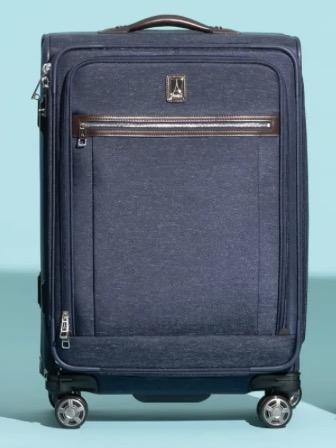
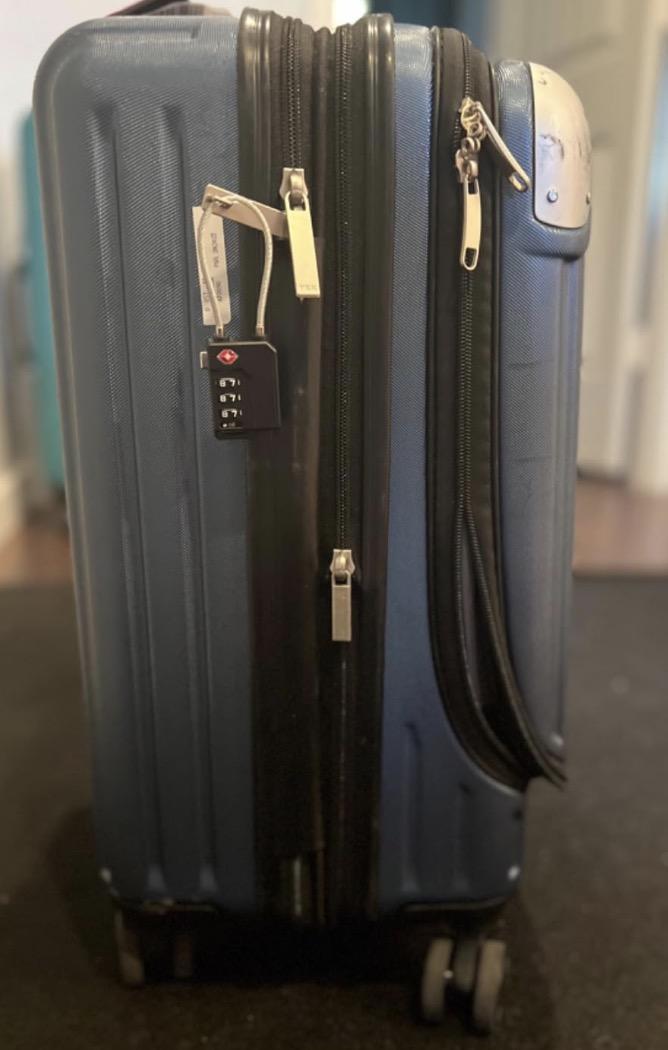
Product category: items_tea
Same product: no